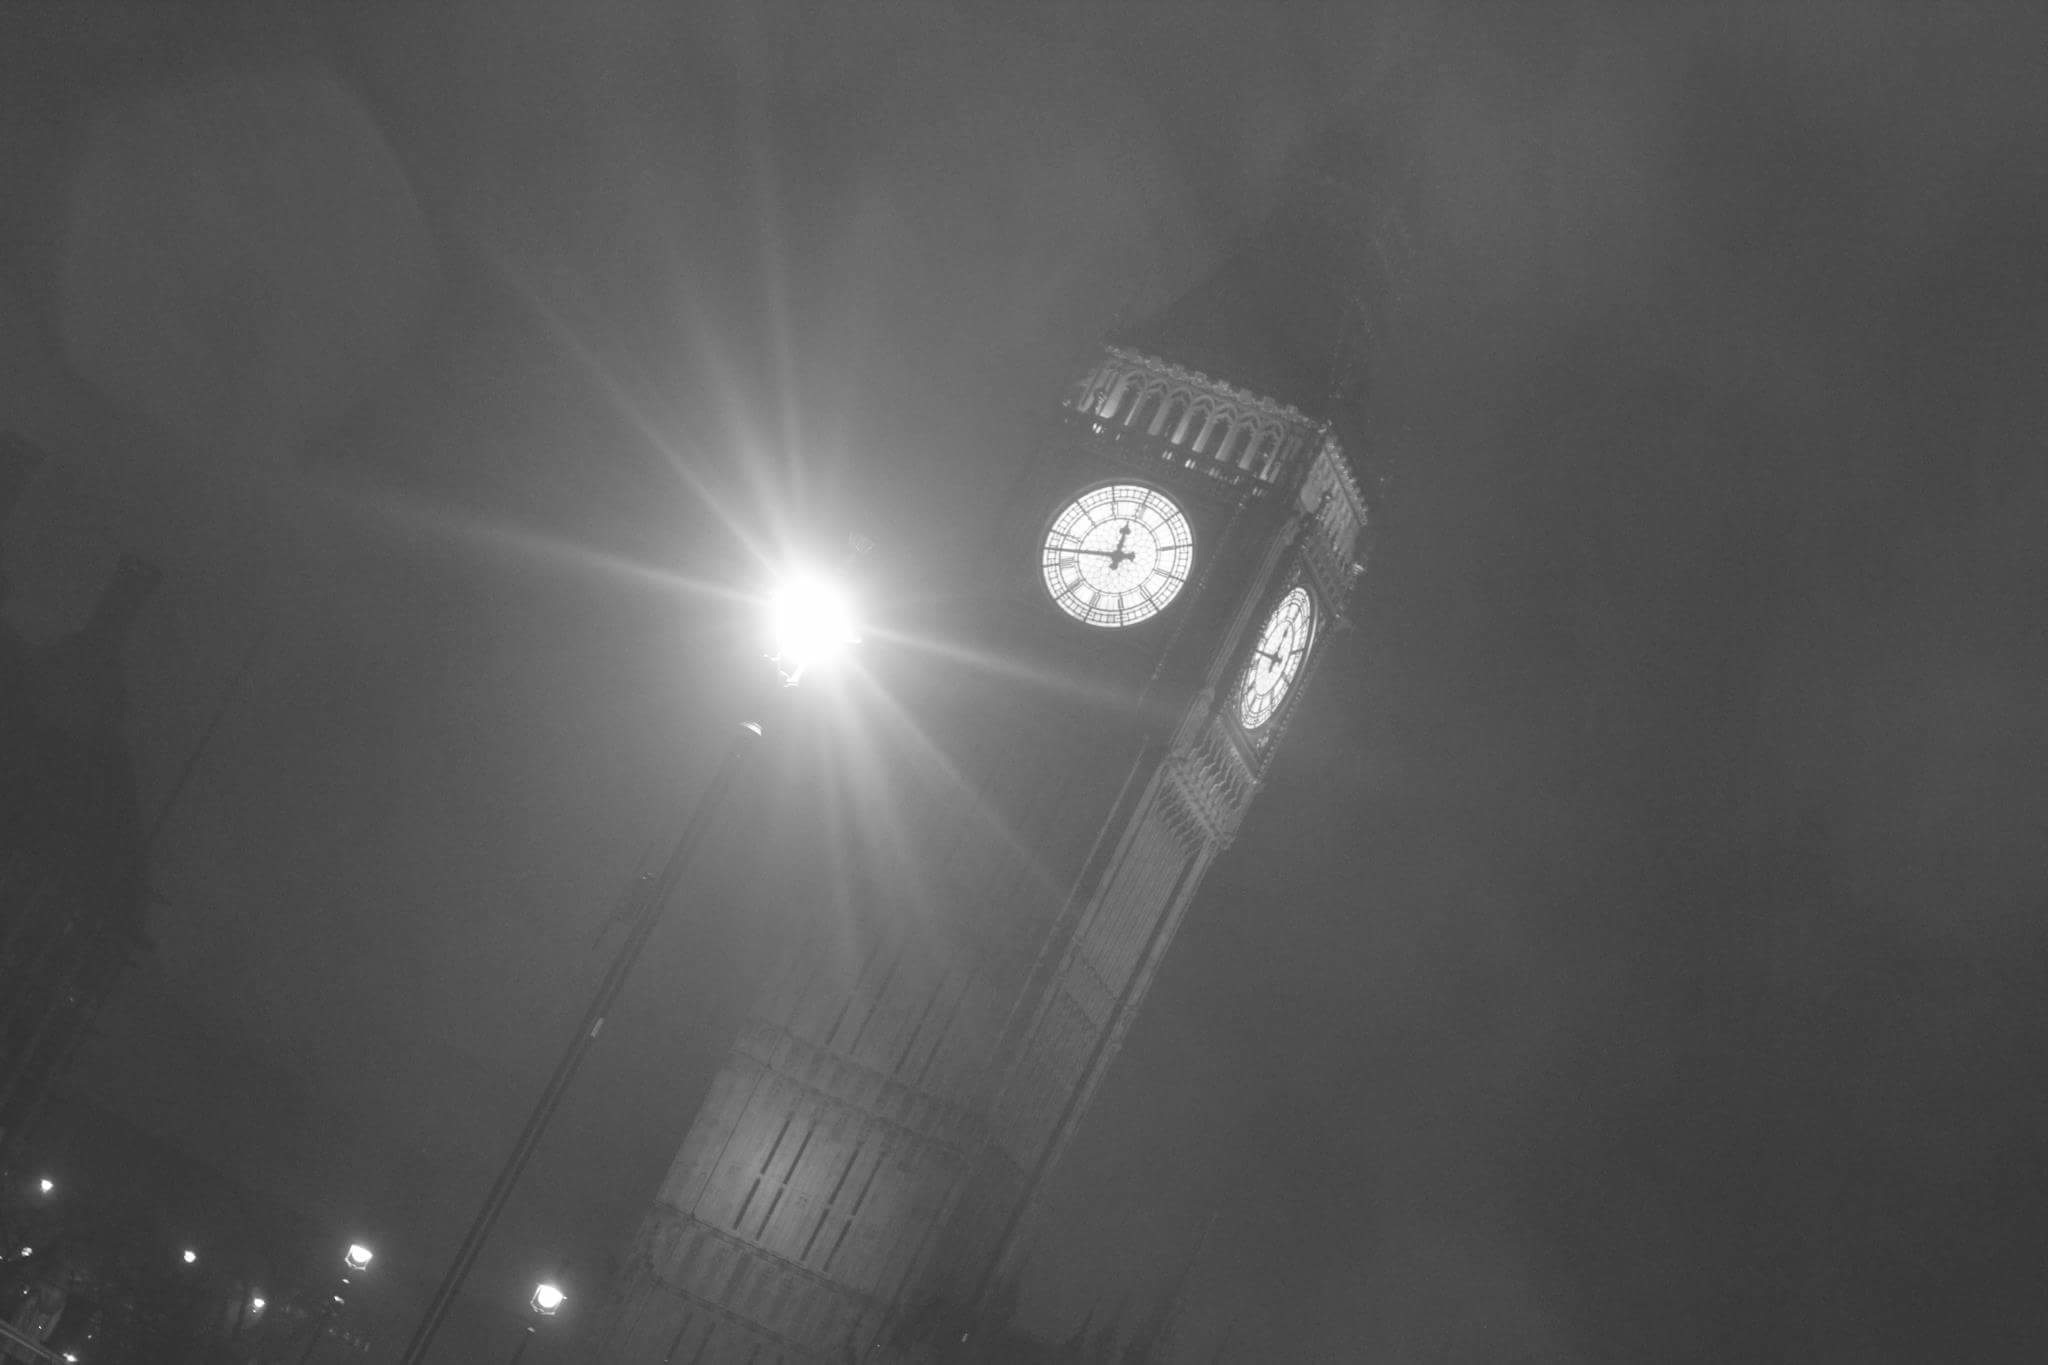
light, black and white, white, night, photography, sunlight, atmosphere, darkness, black, monochrome, circle, lens flare, shape, monochrome photography, atmosphere of earth